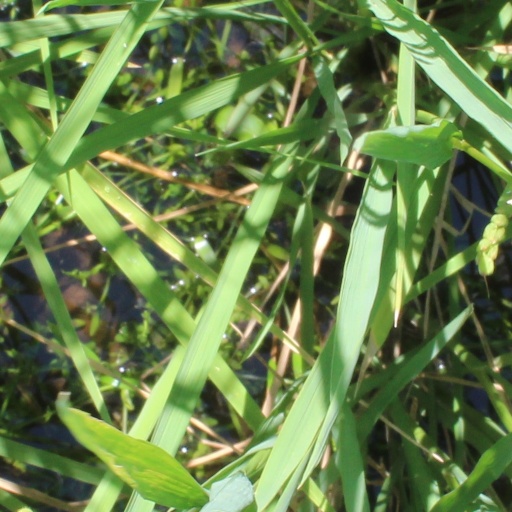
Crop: rice